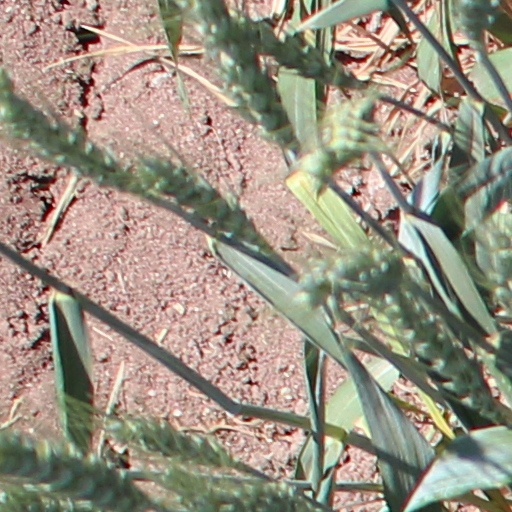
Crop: wheat